Nandi County

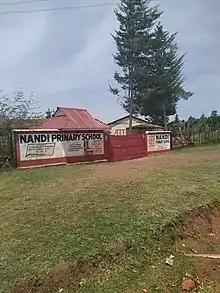
Nandi Primary School in Kapsabet

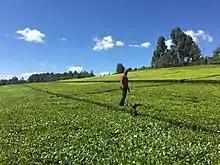
Tea plantations in Nandi County

Nandi county is endowed with a scenic topography that is dotted with numerous tea plantations. These provide the raw material for the county's most vibrant agricultural industry, tea processing.